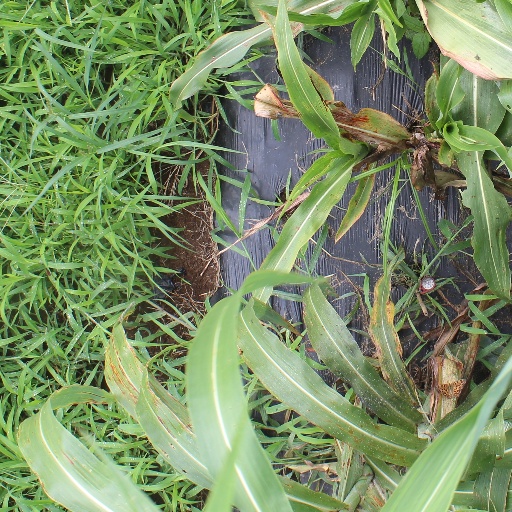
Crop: sorghum